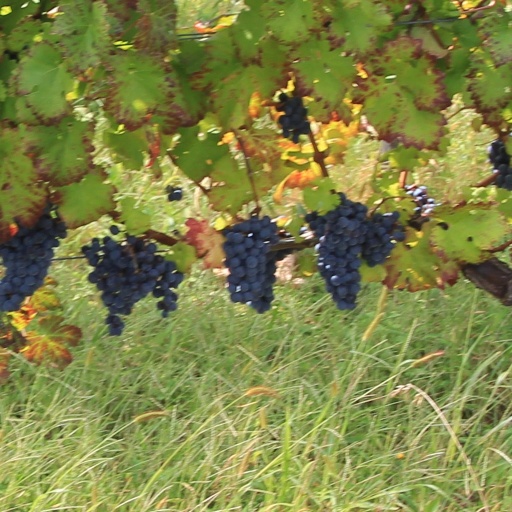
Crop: grape